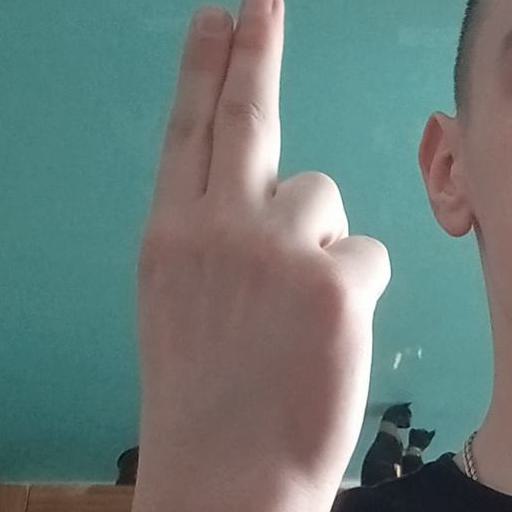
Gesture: two_up_inverted